Robin Bormuth

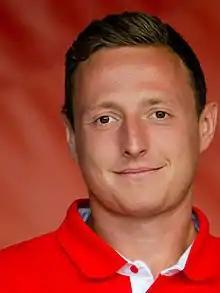
Bormuth with Fortuna Düsseldorf in August 2019

Robin Bormuth (born 19 September 1995) is a German professional footballer who plays as a centre-back for club 1. FC Saarbrücken.